Kendu Bay

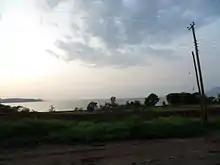
Lake Victoria near Kendu Bay

Kendu Bay is a bay and town in Kenya. The area is the part of Rachuonyo North District in Homa Bay County.